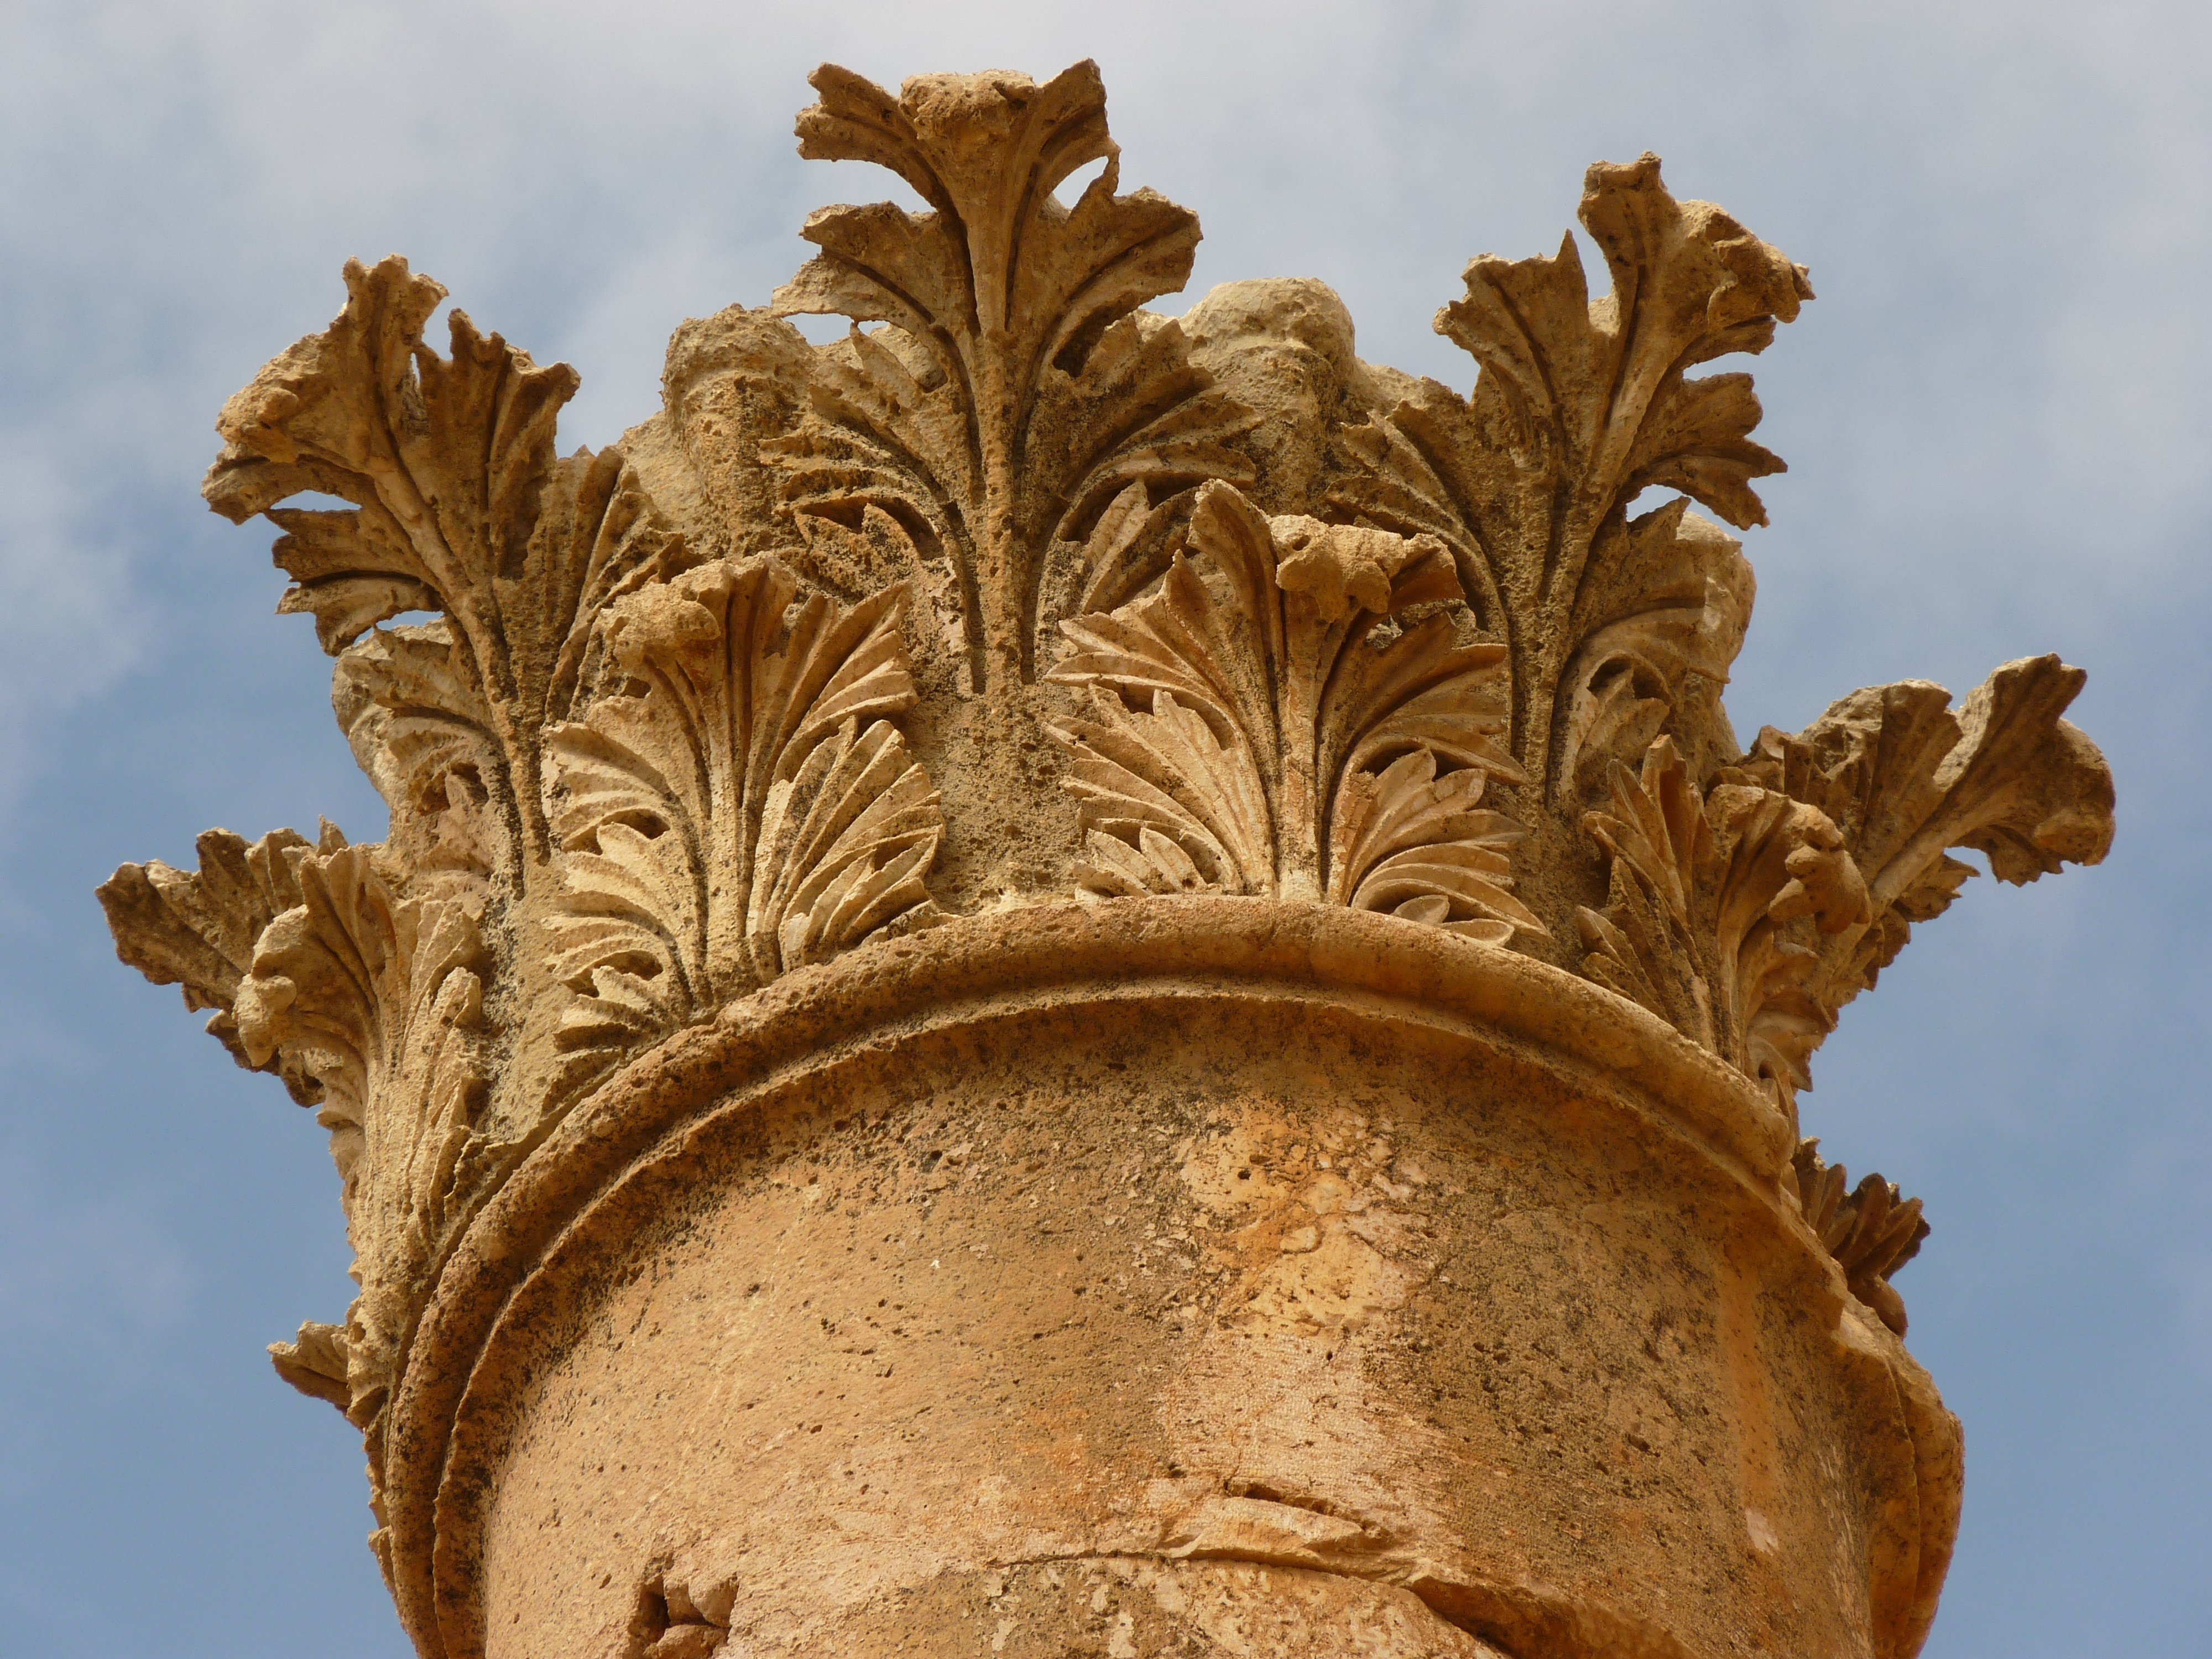
tree, sand, plant, wood, leaf, flower, stone, travel, statue, food, produce, holiday, ruin, ornament, jordan, sculpture, art, temple, carving, corinthian, gerasa, middle east, acanthus, ancient history, temple of artemis, jerash